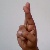
The image shows a hand gesture representing the letter 'R' in Indian Sign Language.